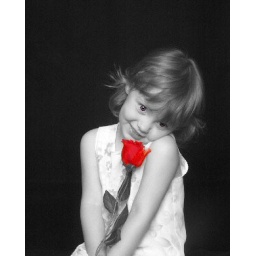
Samsung digital camera; photoshop edited black and white; rose color enchanced; taken in Albuquerque, New Mexico